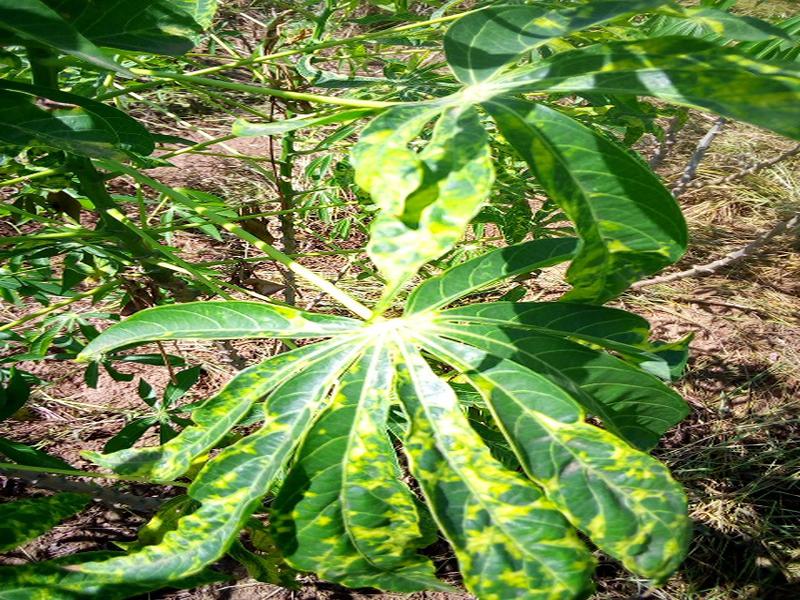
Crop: cassava
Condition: mosaic_disease